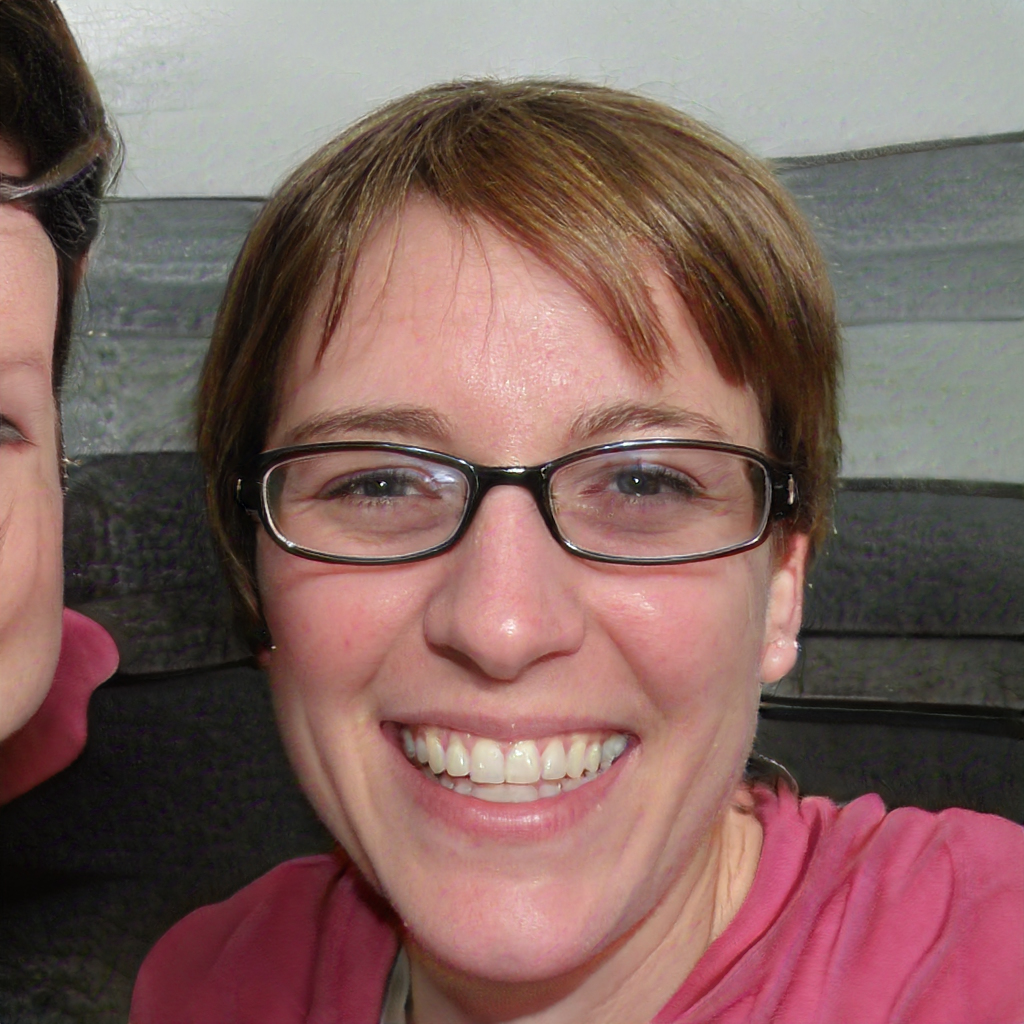
Label: Colored